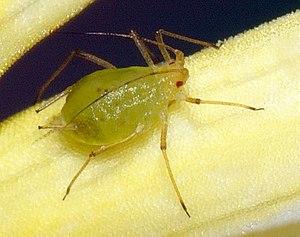
Les Aphididae, forment une famille d'insectes de l'ordre des hémiptères, de la super-famille des Aphidoidea.
Cette page a pour objet de présenter un arbre phylogénétique des Hemiptera, c'est-à-dire un cladogramme mettant en lumière les relations de parenté existant entre leurs différents groupes, telles que les dernières analyses reconnues les proposent. Ce n'est qu'une possibilité, et les principaux débats qui subsistent au sein de la communauté scientifique sont brièvement présentés ci-dessous, avant la bibliographie.